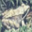
Label: frog